Green spaces in Freiburg

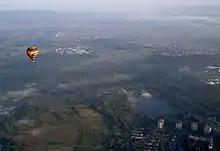
"Moosweiher"

The pond "Moosweiher" emerged from the removal of gravel that was necessary to build the A5 between 1960 and 1962. At the time, the district Landwasser, in which the "Moosweiher" is located today, had not arisen yet. In 1966, the local county named the quarry pond "Moosweiher", and in 1968, it was recultivated by the municipal parks department, by installing paths with benches, sunbathing lawns, and a playground. A restaurant, a minigolf facility, public toilets, and sports facilities with a club house were added later.